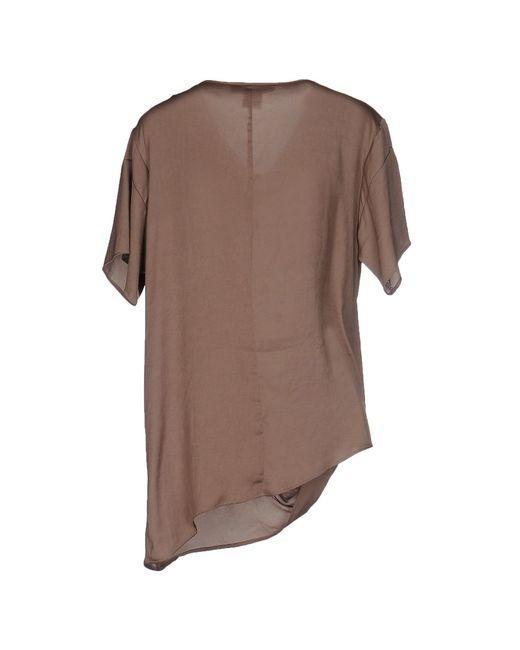
Kurzärmlige braune Seidenbluse mit schrägem Design